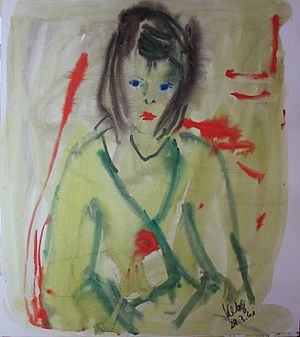
Fritz Ketz / Værker
Fritz Ketz var en tysk maler og grafiker indenfor den ekspressive realisme. Han var en vigtig udøver af akvarelmaleri i det 20. århundrede.